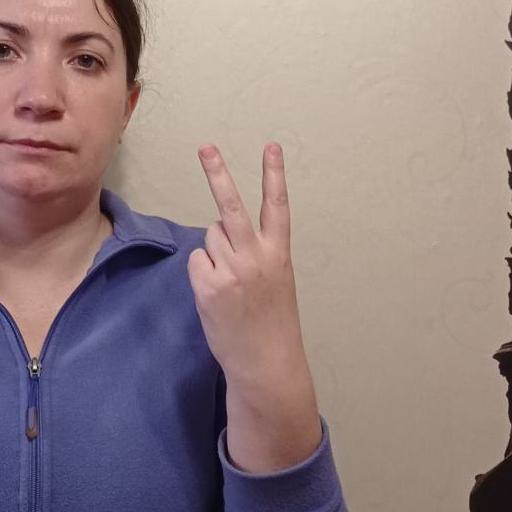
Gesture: peace_inverted